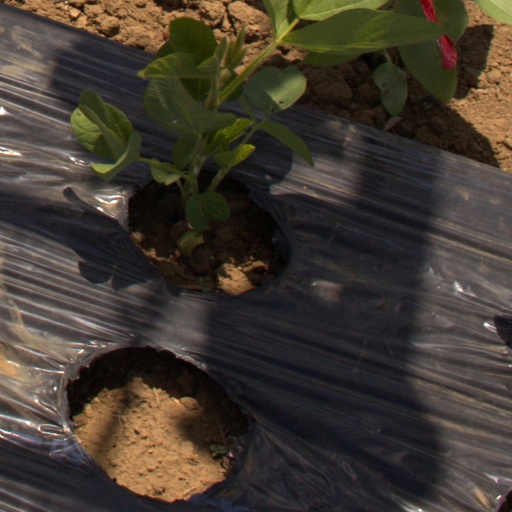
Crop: Jerusalem artichoke